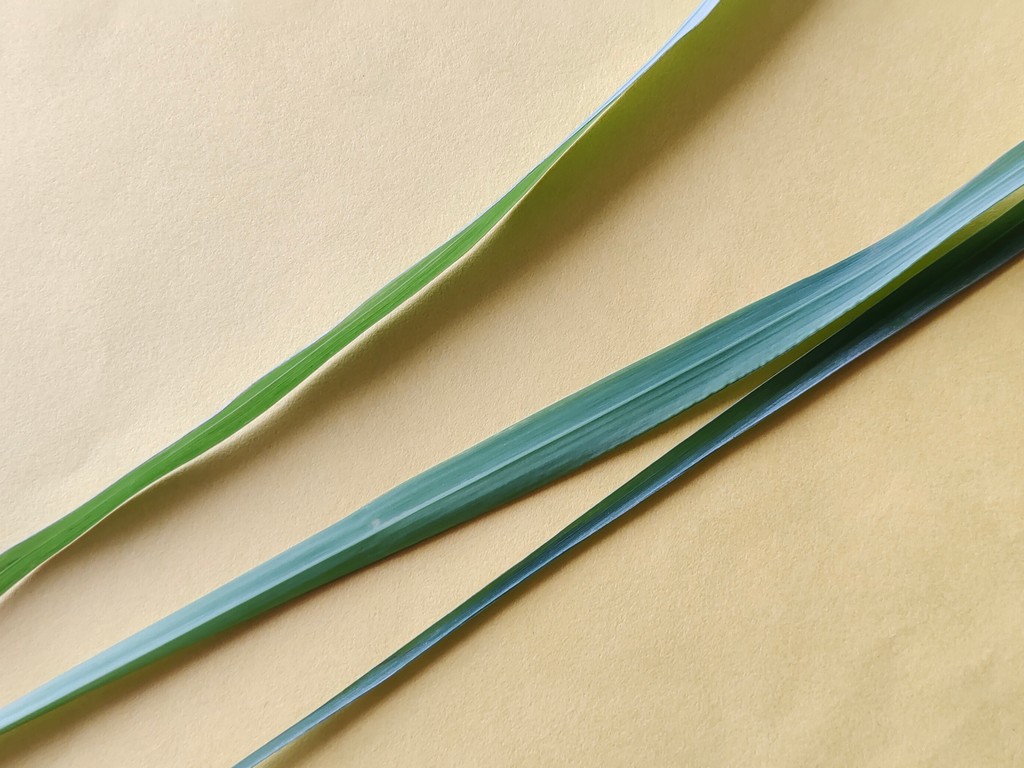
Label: Healthy